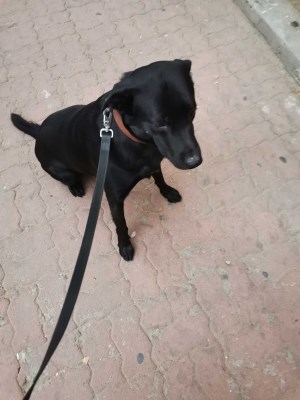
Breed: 3580-n000122-Labrador_retriever